Jessica von Bredow-Werndl

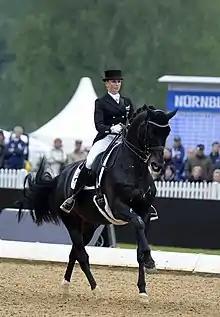
Von Bredow-Werndl riding Unee BB

Jessica von Bredow-Werndl (born 16 February 1986 in Rosenheim) is a German Olympic dressage rider.